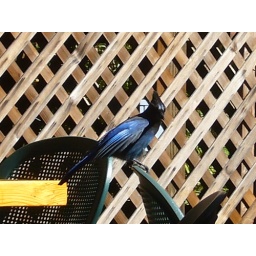
The birds kept flying over to the empty tables on the patio of the restaurant we went to in Big Sur.